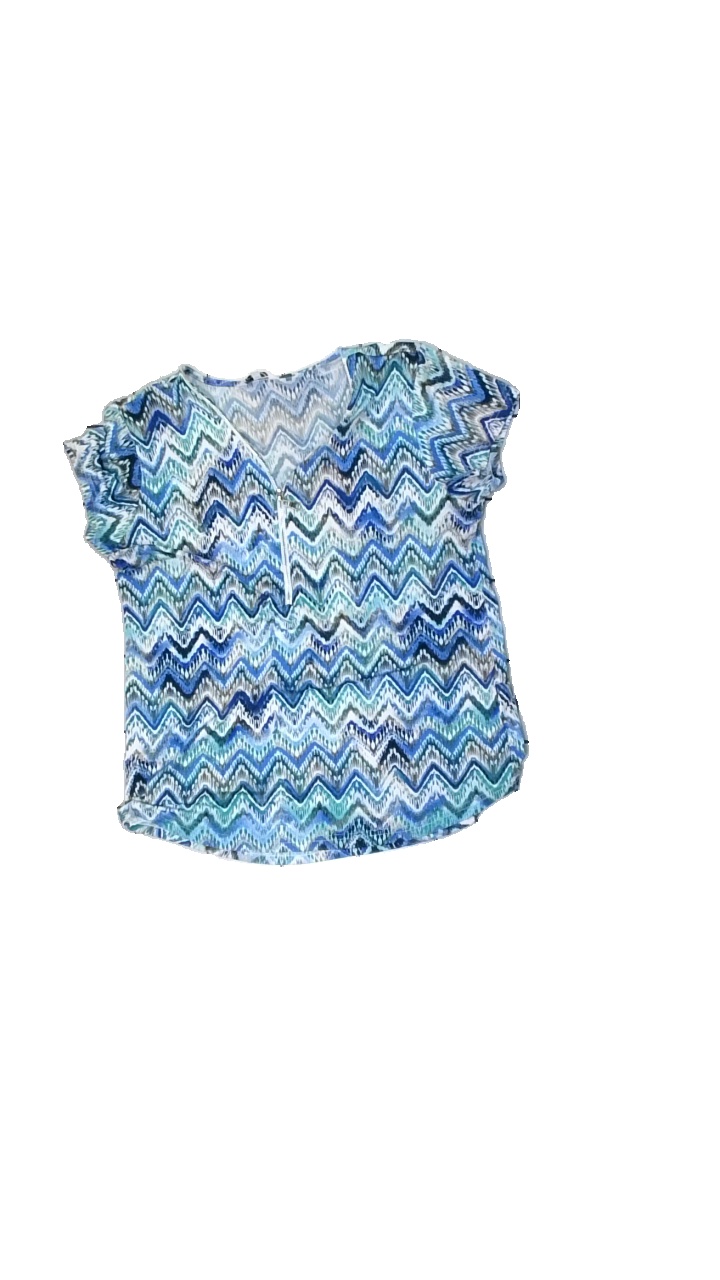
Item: T-shirt (Ladies)
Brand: Joy Of Love
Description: t-shirt with zipper
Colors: Blue, Green, Multicolor, White
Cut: Regular
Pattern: Other
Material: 100% Polyester
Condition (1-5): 5
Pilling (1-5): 5
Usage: Reuse
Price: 50-100